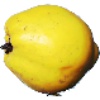
Label: quince